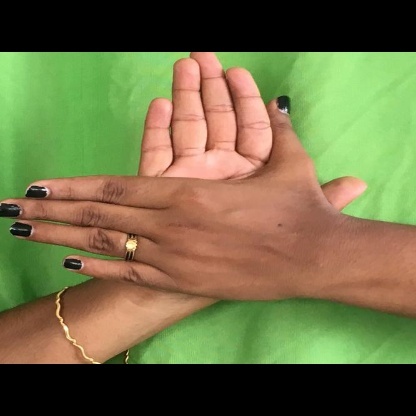
Mudra: Chakra